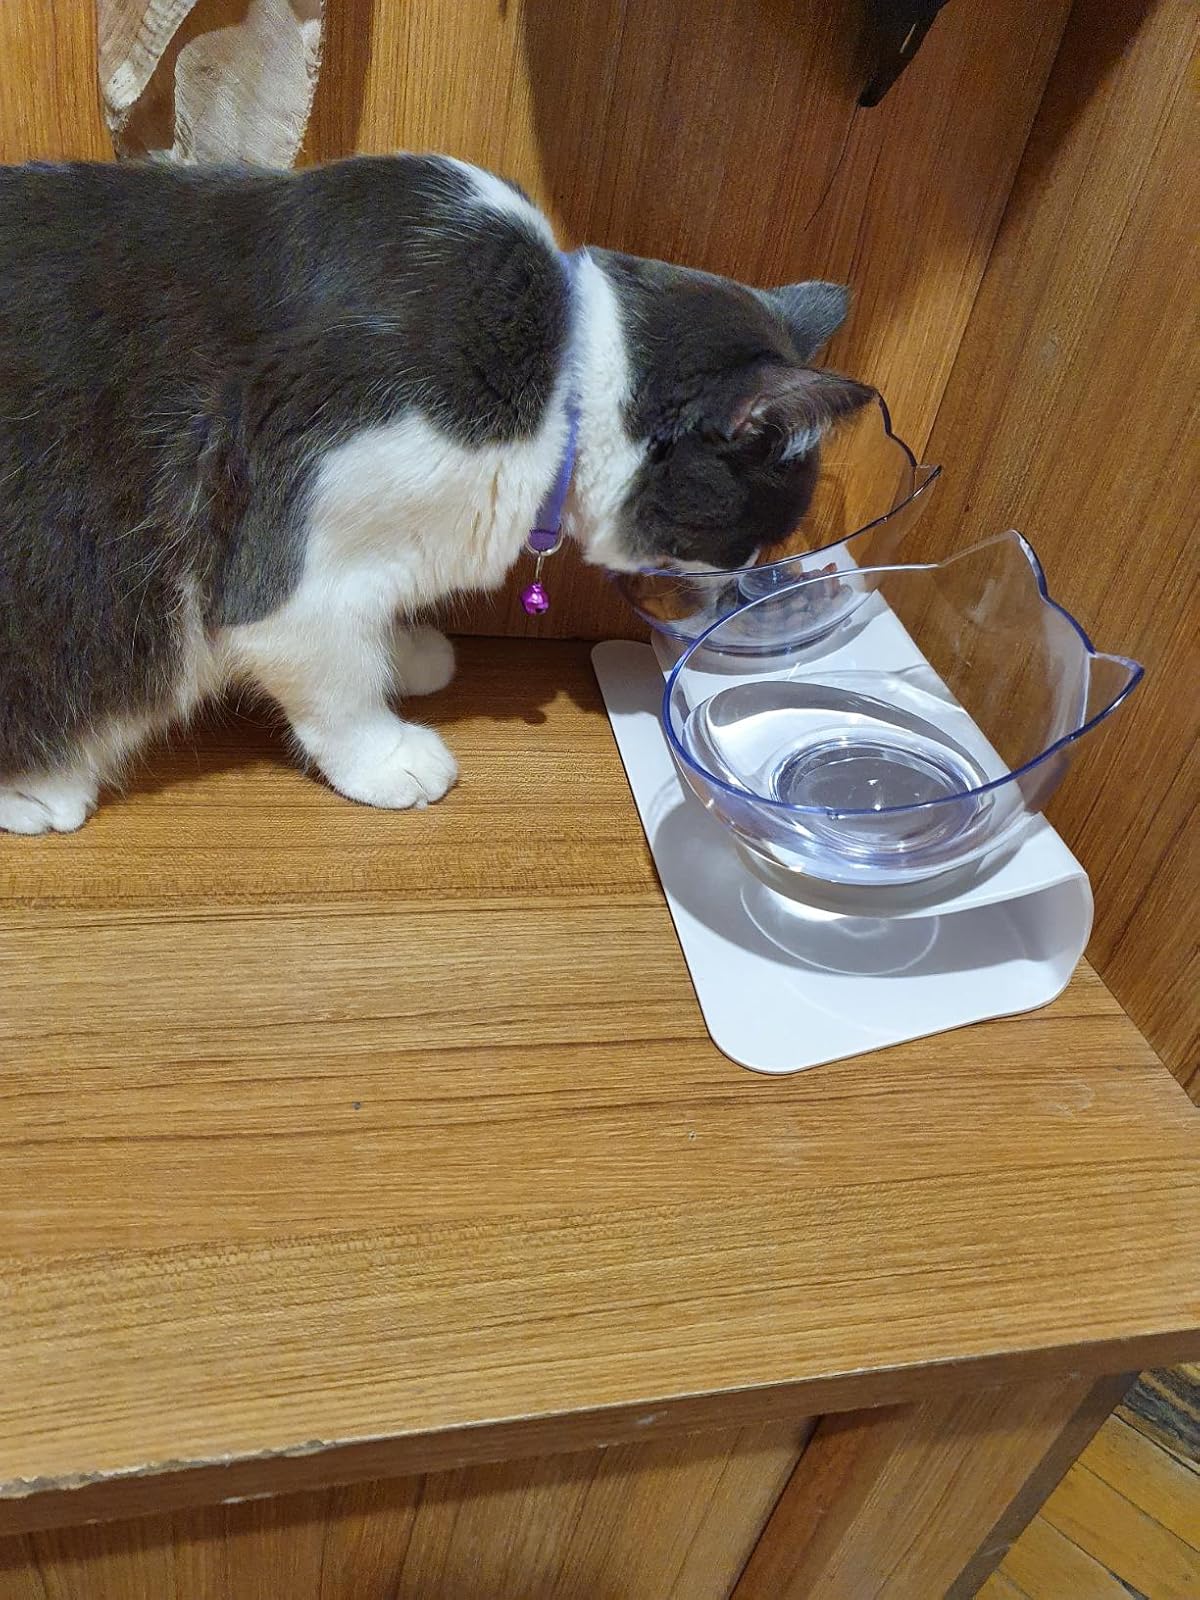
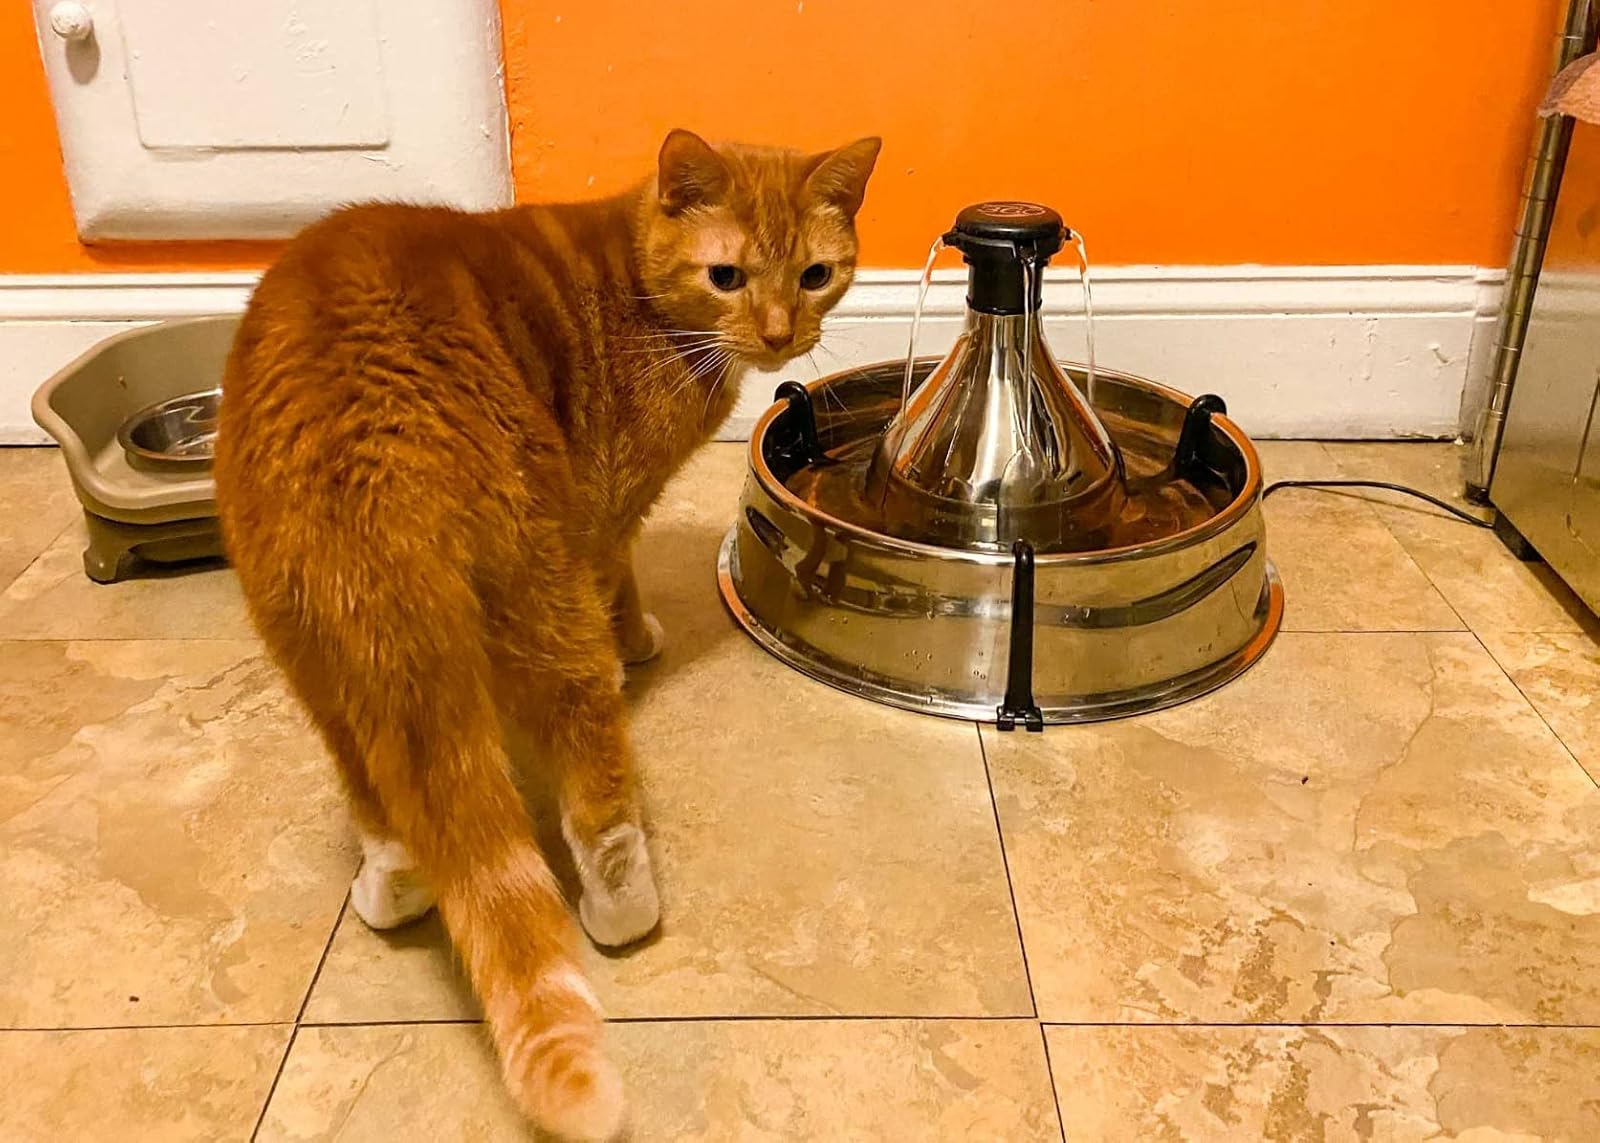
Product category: items_bowl
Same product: no